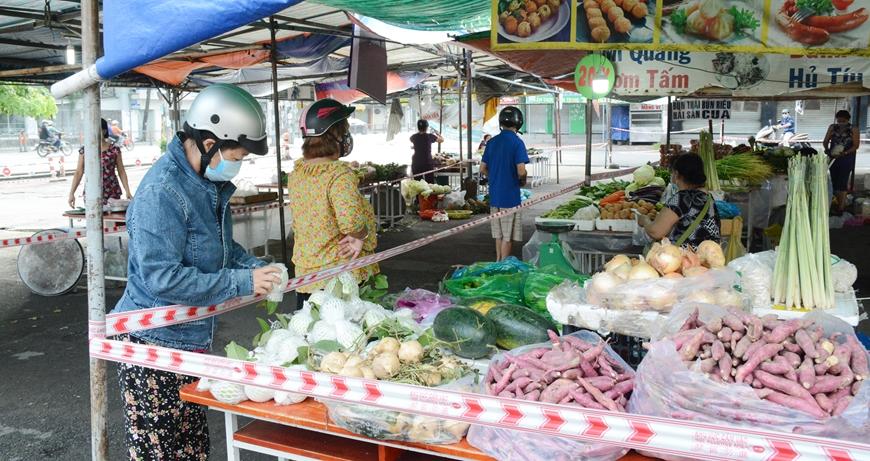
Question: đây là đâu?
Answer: đây là một khu chợ